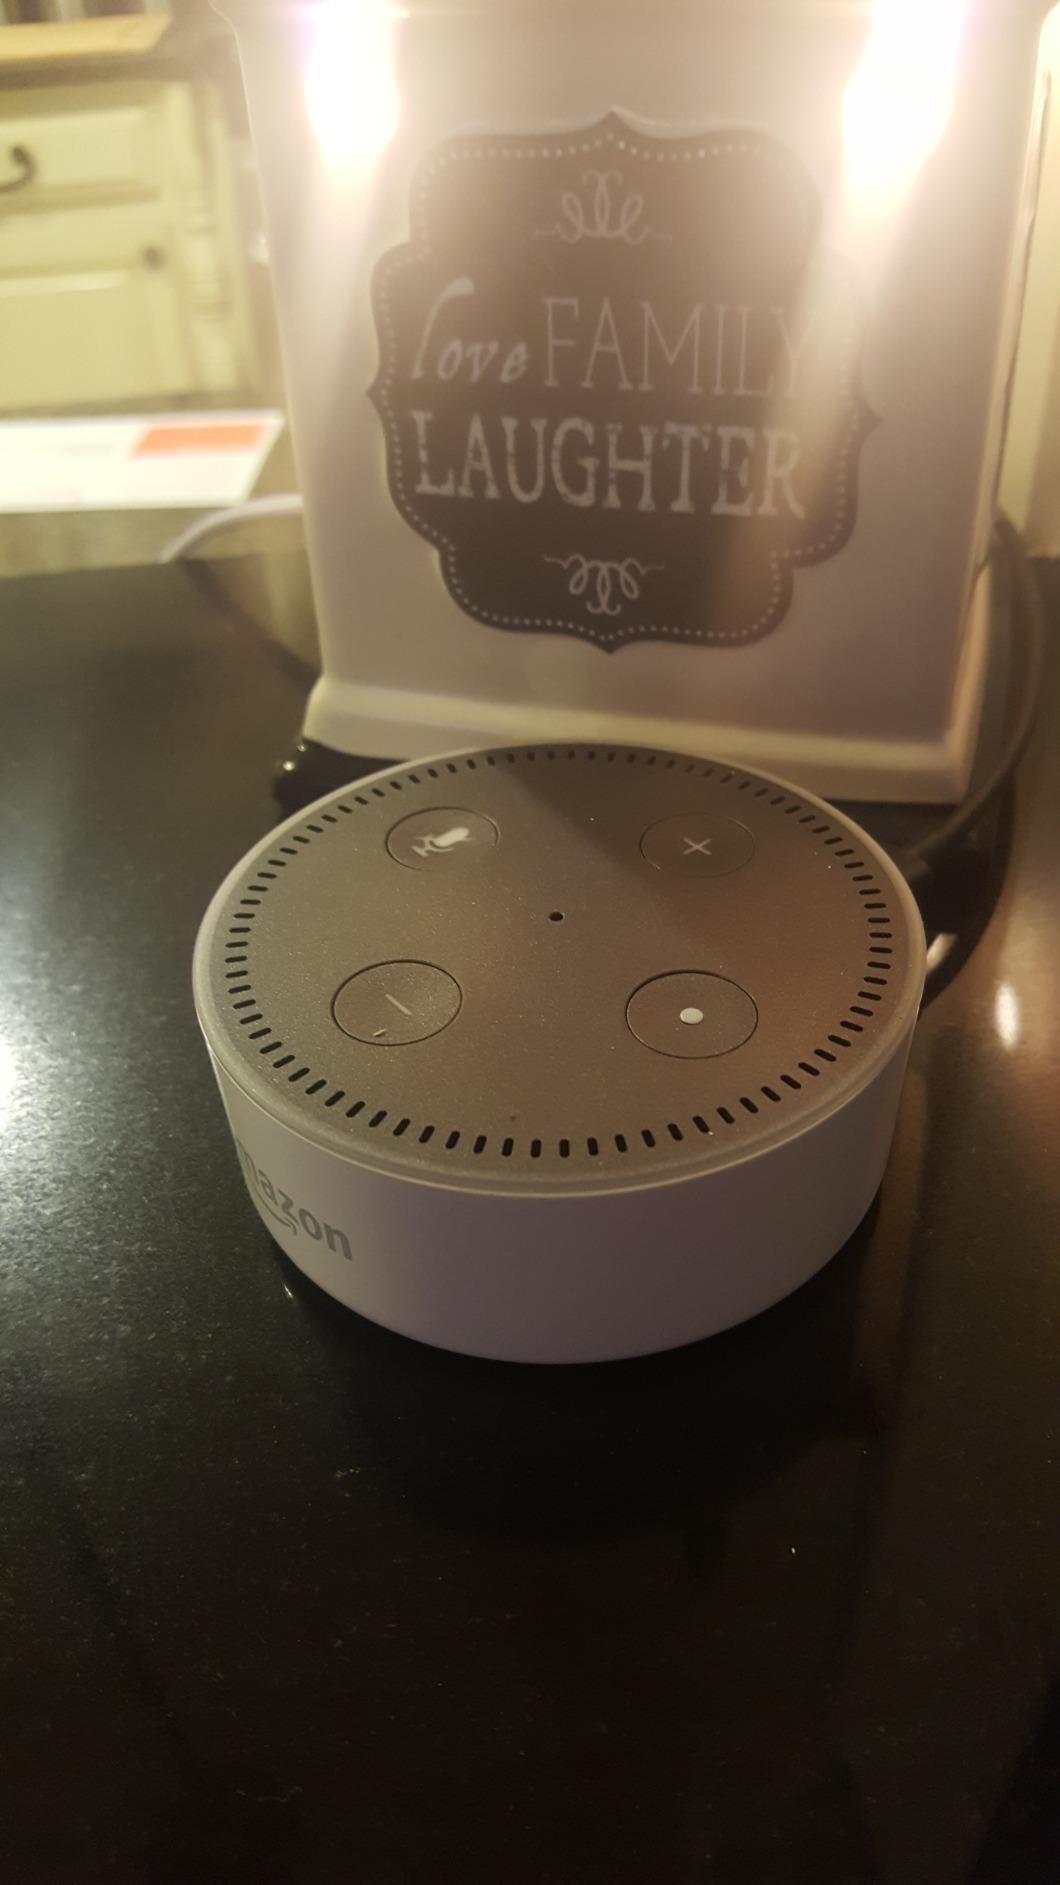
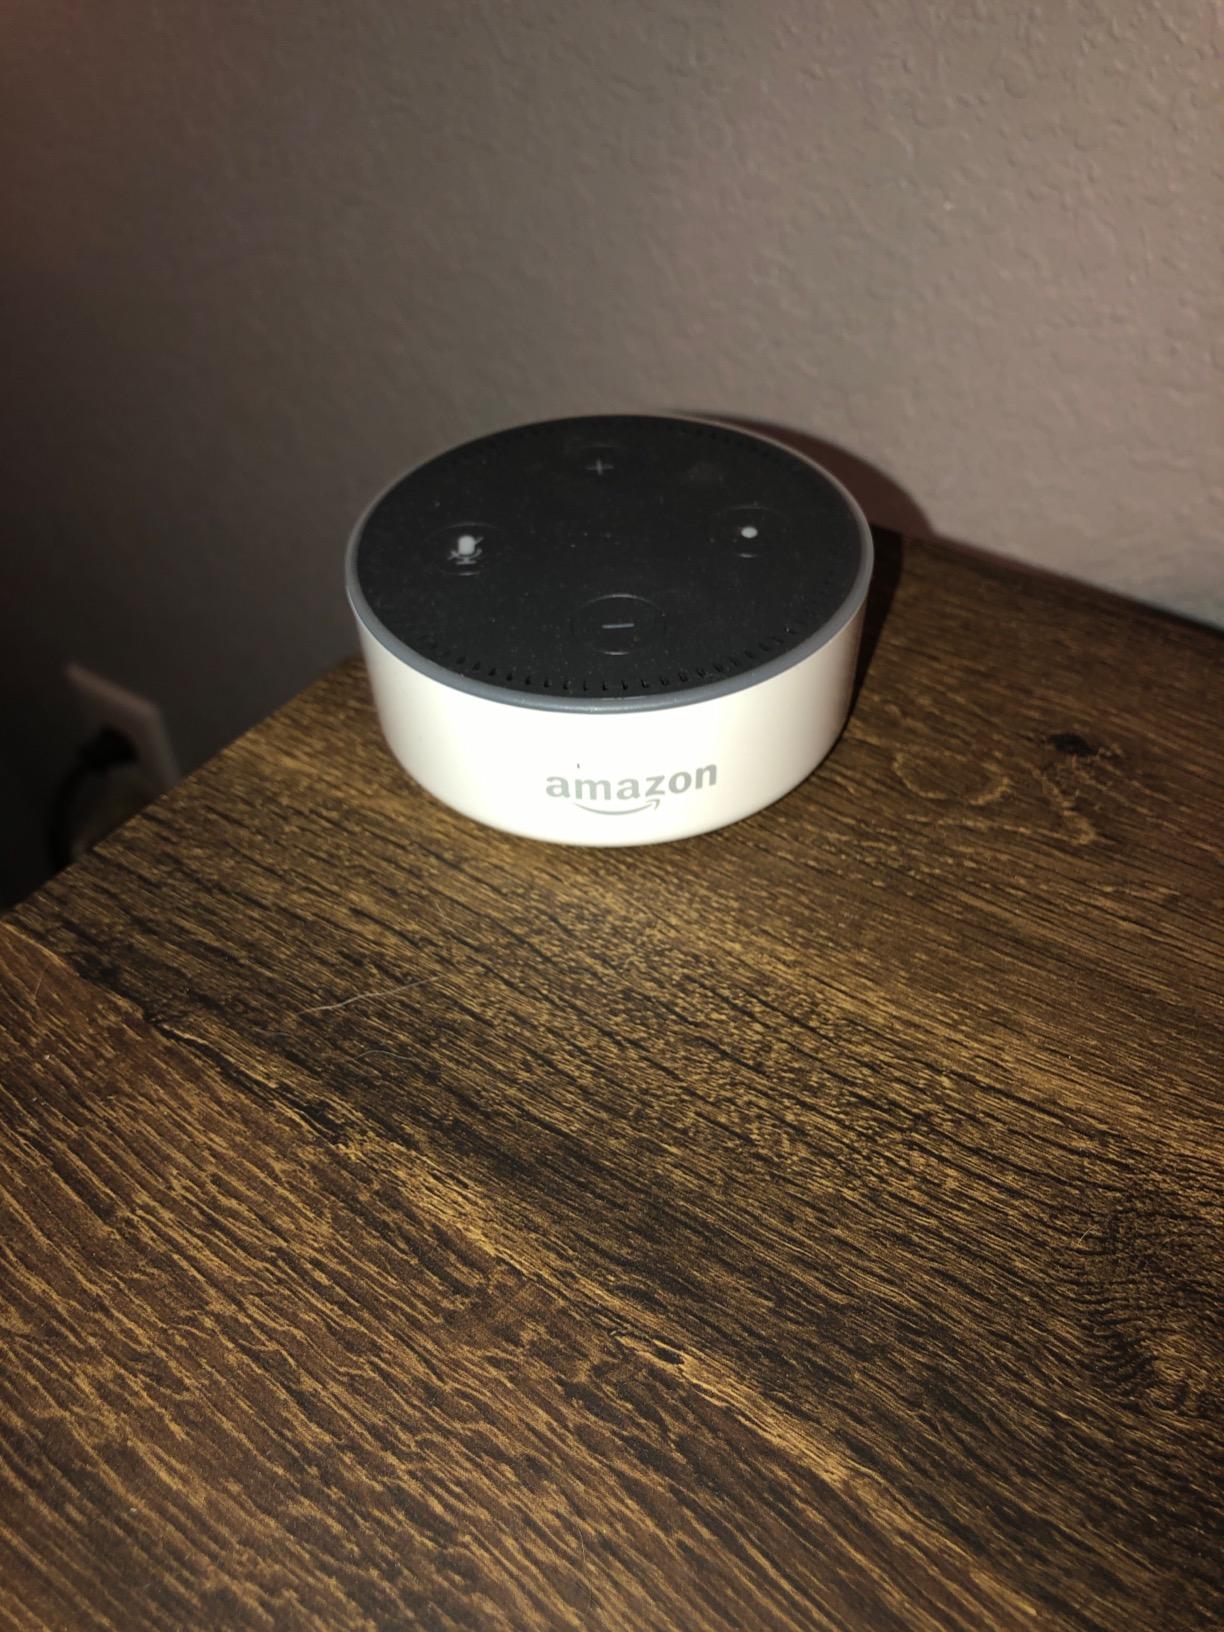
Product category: speaker
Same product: yes